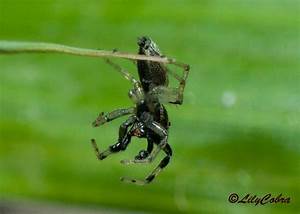
Label: ragno